Pradillo (Madrid Metro)

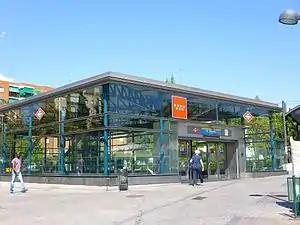

Pradillo is a station on Line 12 of the Madrid Metro, located near the Plaza del Pradillo ("Meadow Square") in Móstoles. It is located in fare Zone B2.